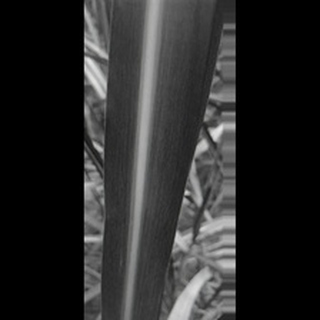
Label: sugarcane_mosaic